Rock Building

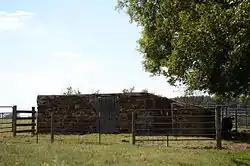

The Rock Building is a historic building in rural White County, Arkansas. It is located on the west side of Bartell Road, north of Judsonia and west of Arkansas Highway 13. It is a single-story stone structure, now lacking a roof, of uncertain original function. It was built about 1915, and originally had a gabled roof that extended over a porch. The building is unusual by virtue of its stone construction, which is rare for the period in the county.